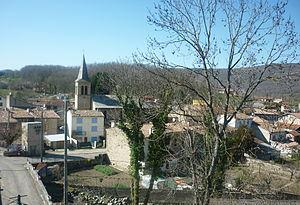
Vue du centre du village de Villeneuve-d'Olmes depuis la route de Bénaix (au premier plan) , vue de l'église